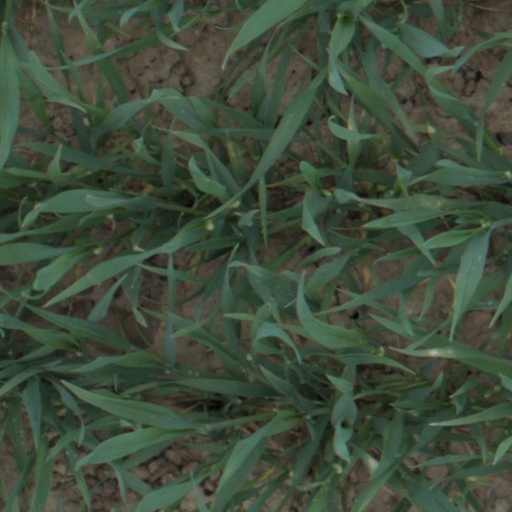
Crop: wheat